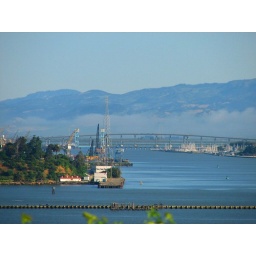
mare island navel shipyard and in the far background, highway 37 - vallejo, california